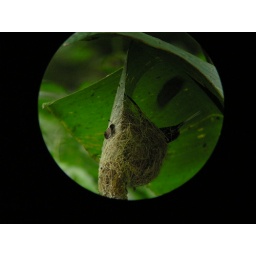
hummingbird in nest on heliconia, monteverde cloud forest